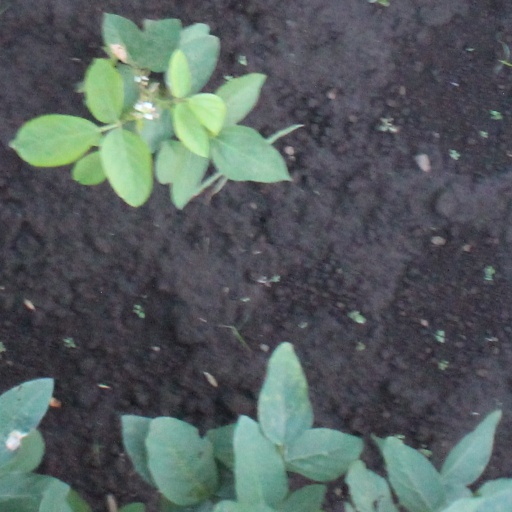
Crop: soybean